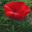
Label: tulip